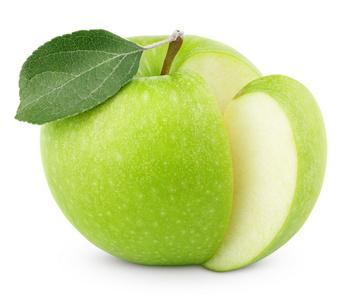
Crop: apple
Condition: healthy